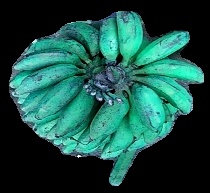
Variety: rasbale
Grade: grade3